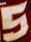
Number: 5